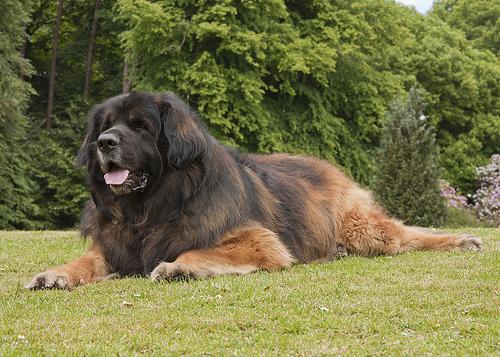
Breed: leonberger